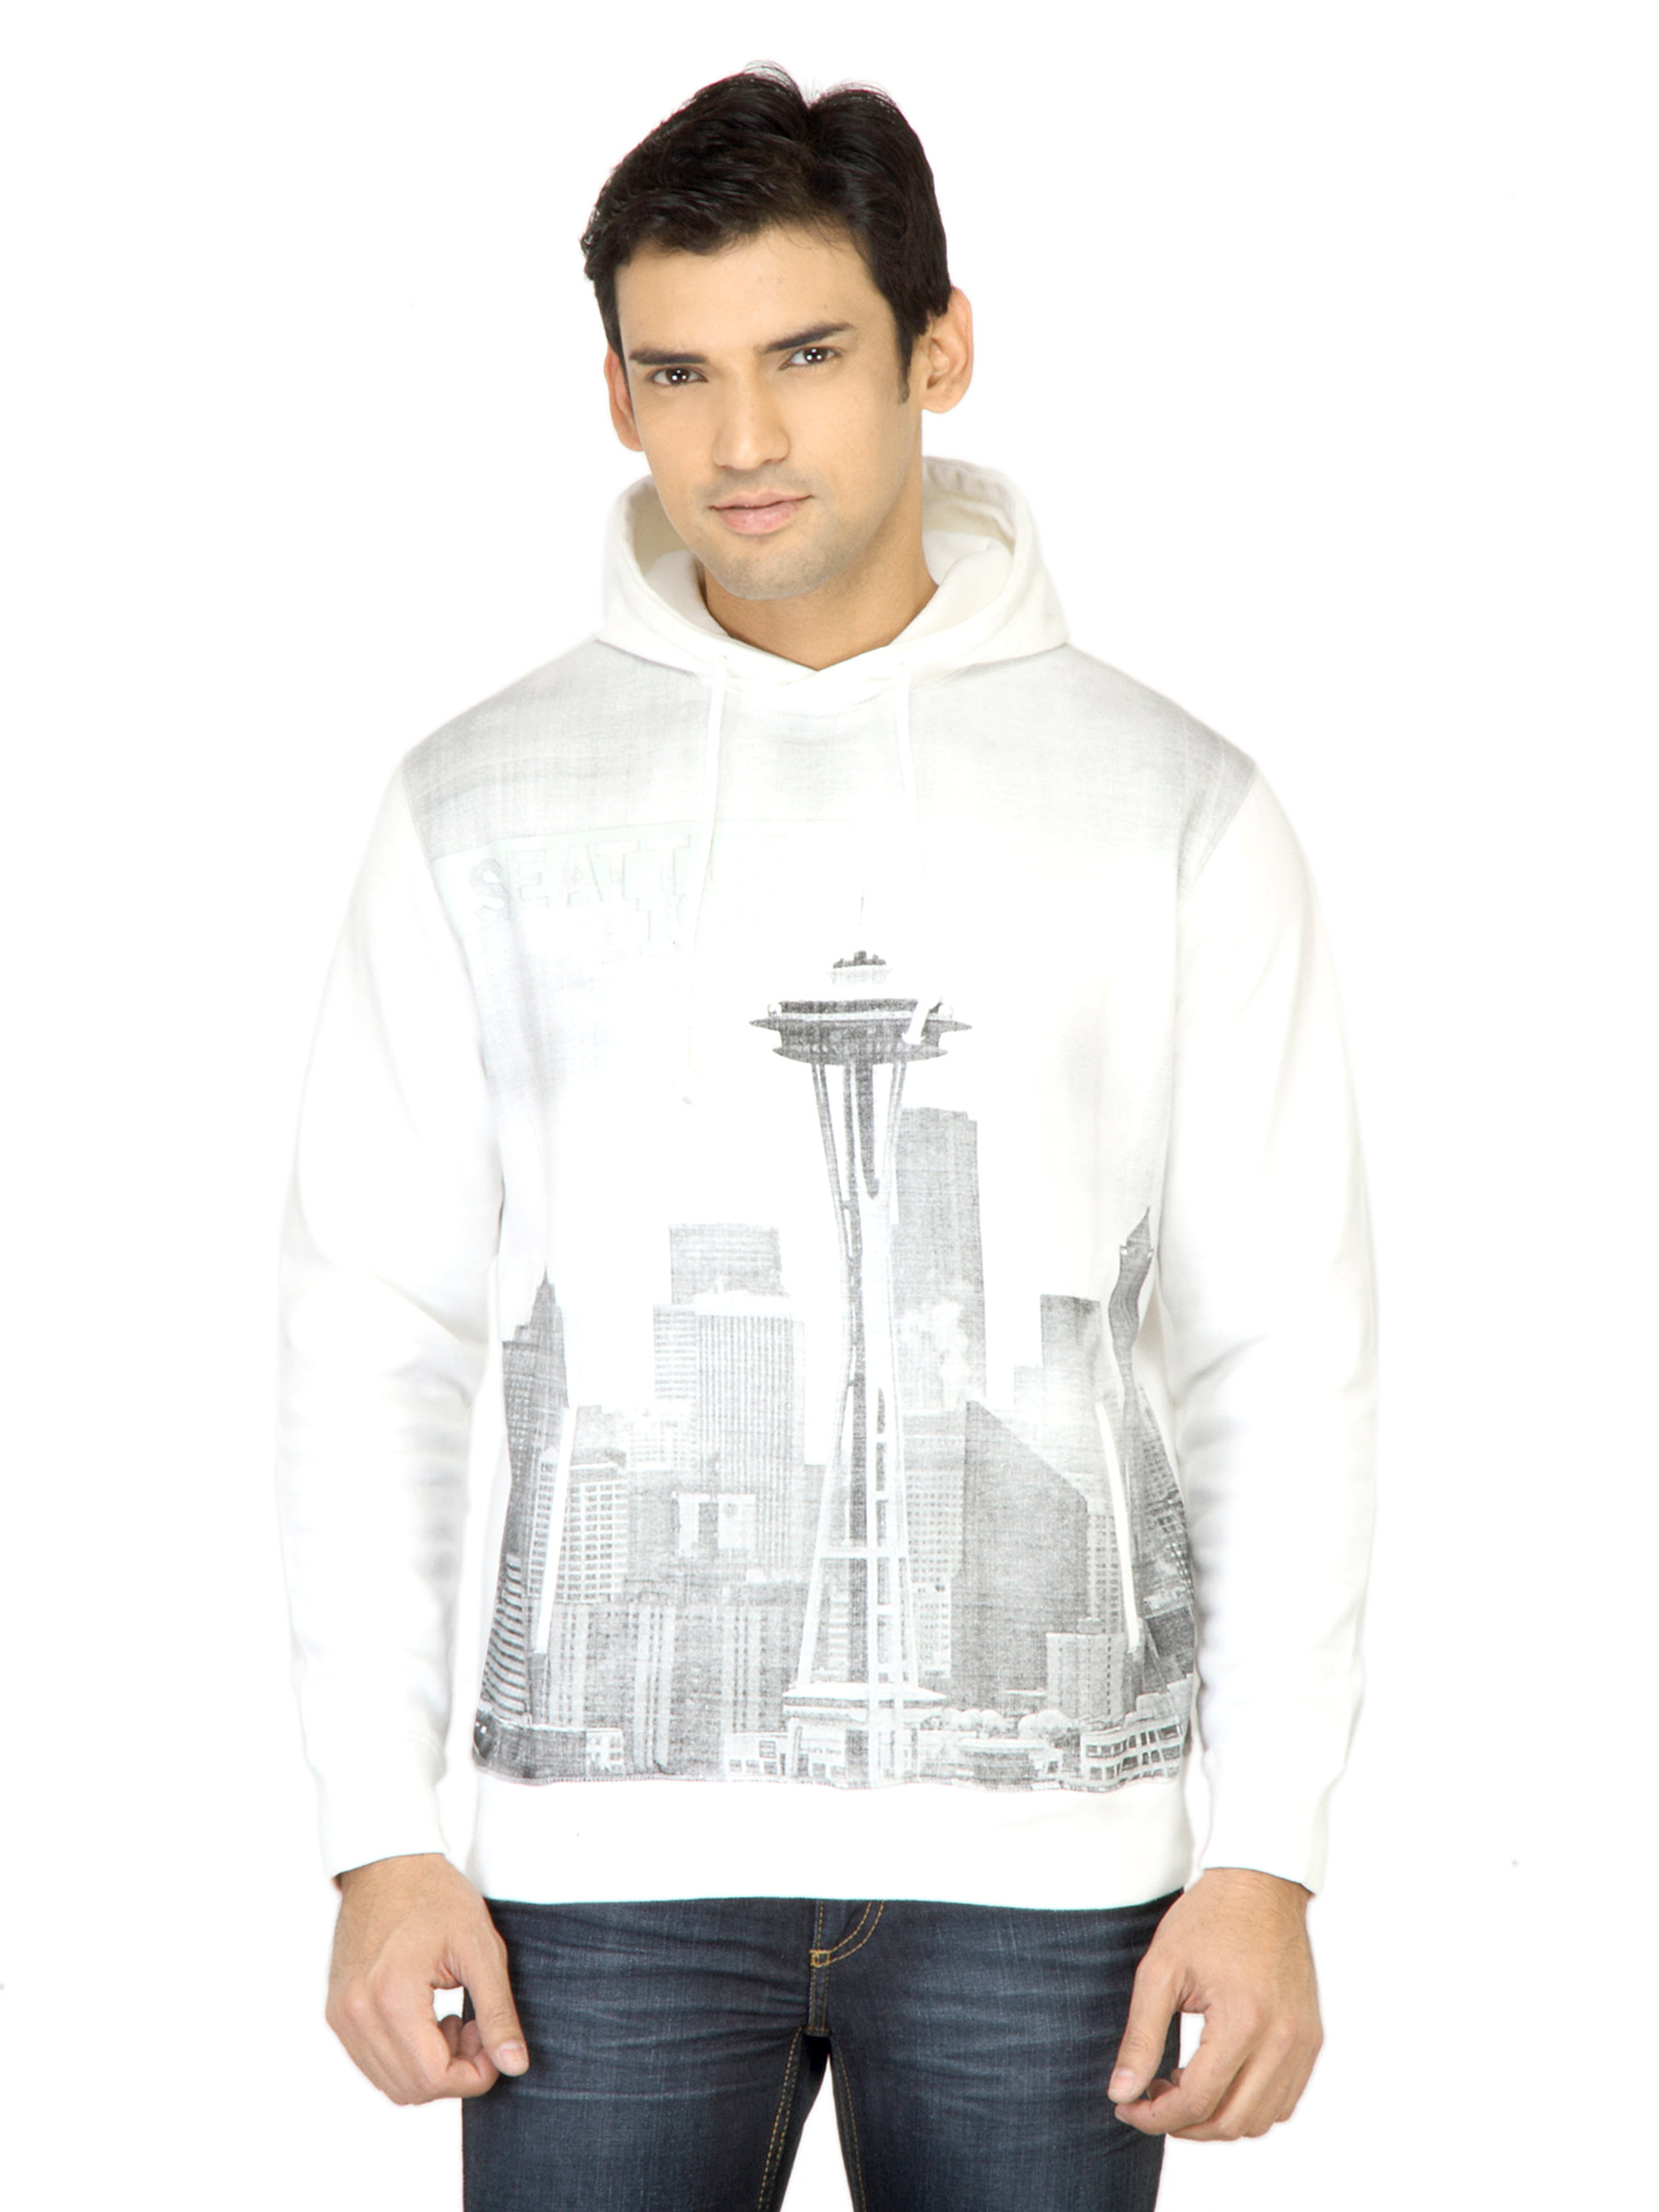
Wrangler Men Seattle Glow White Sweatshirt
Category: Apparel / Topwear / Sweatshirts
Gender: Men
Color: White
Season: Fall 2011
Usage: Casual